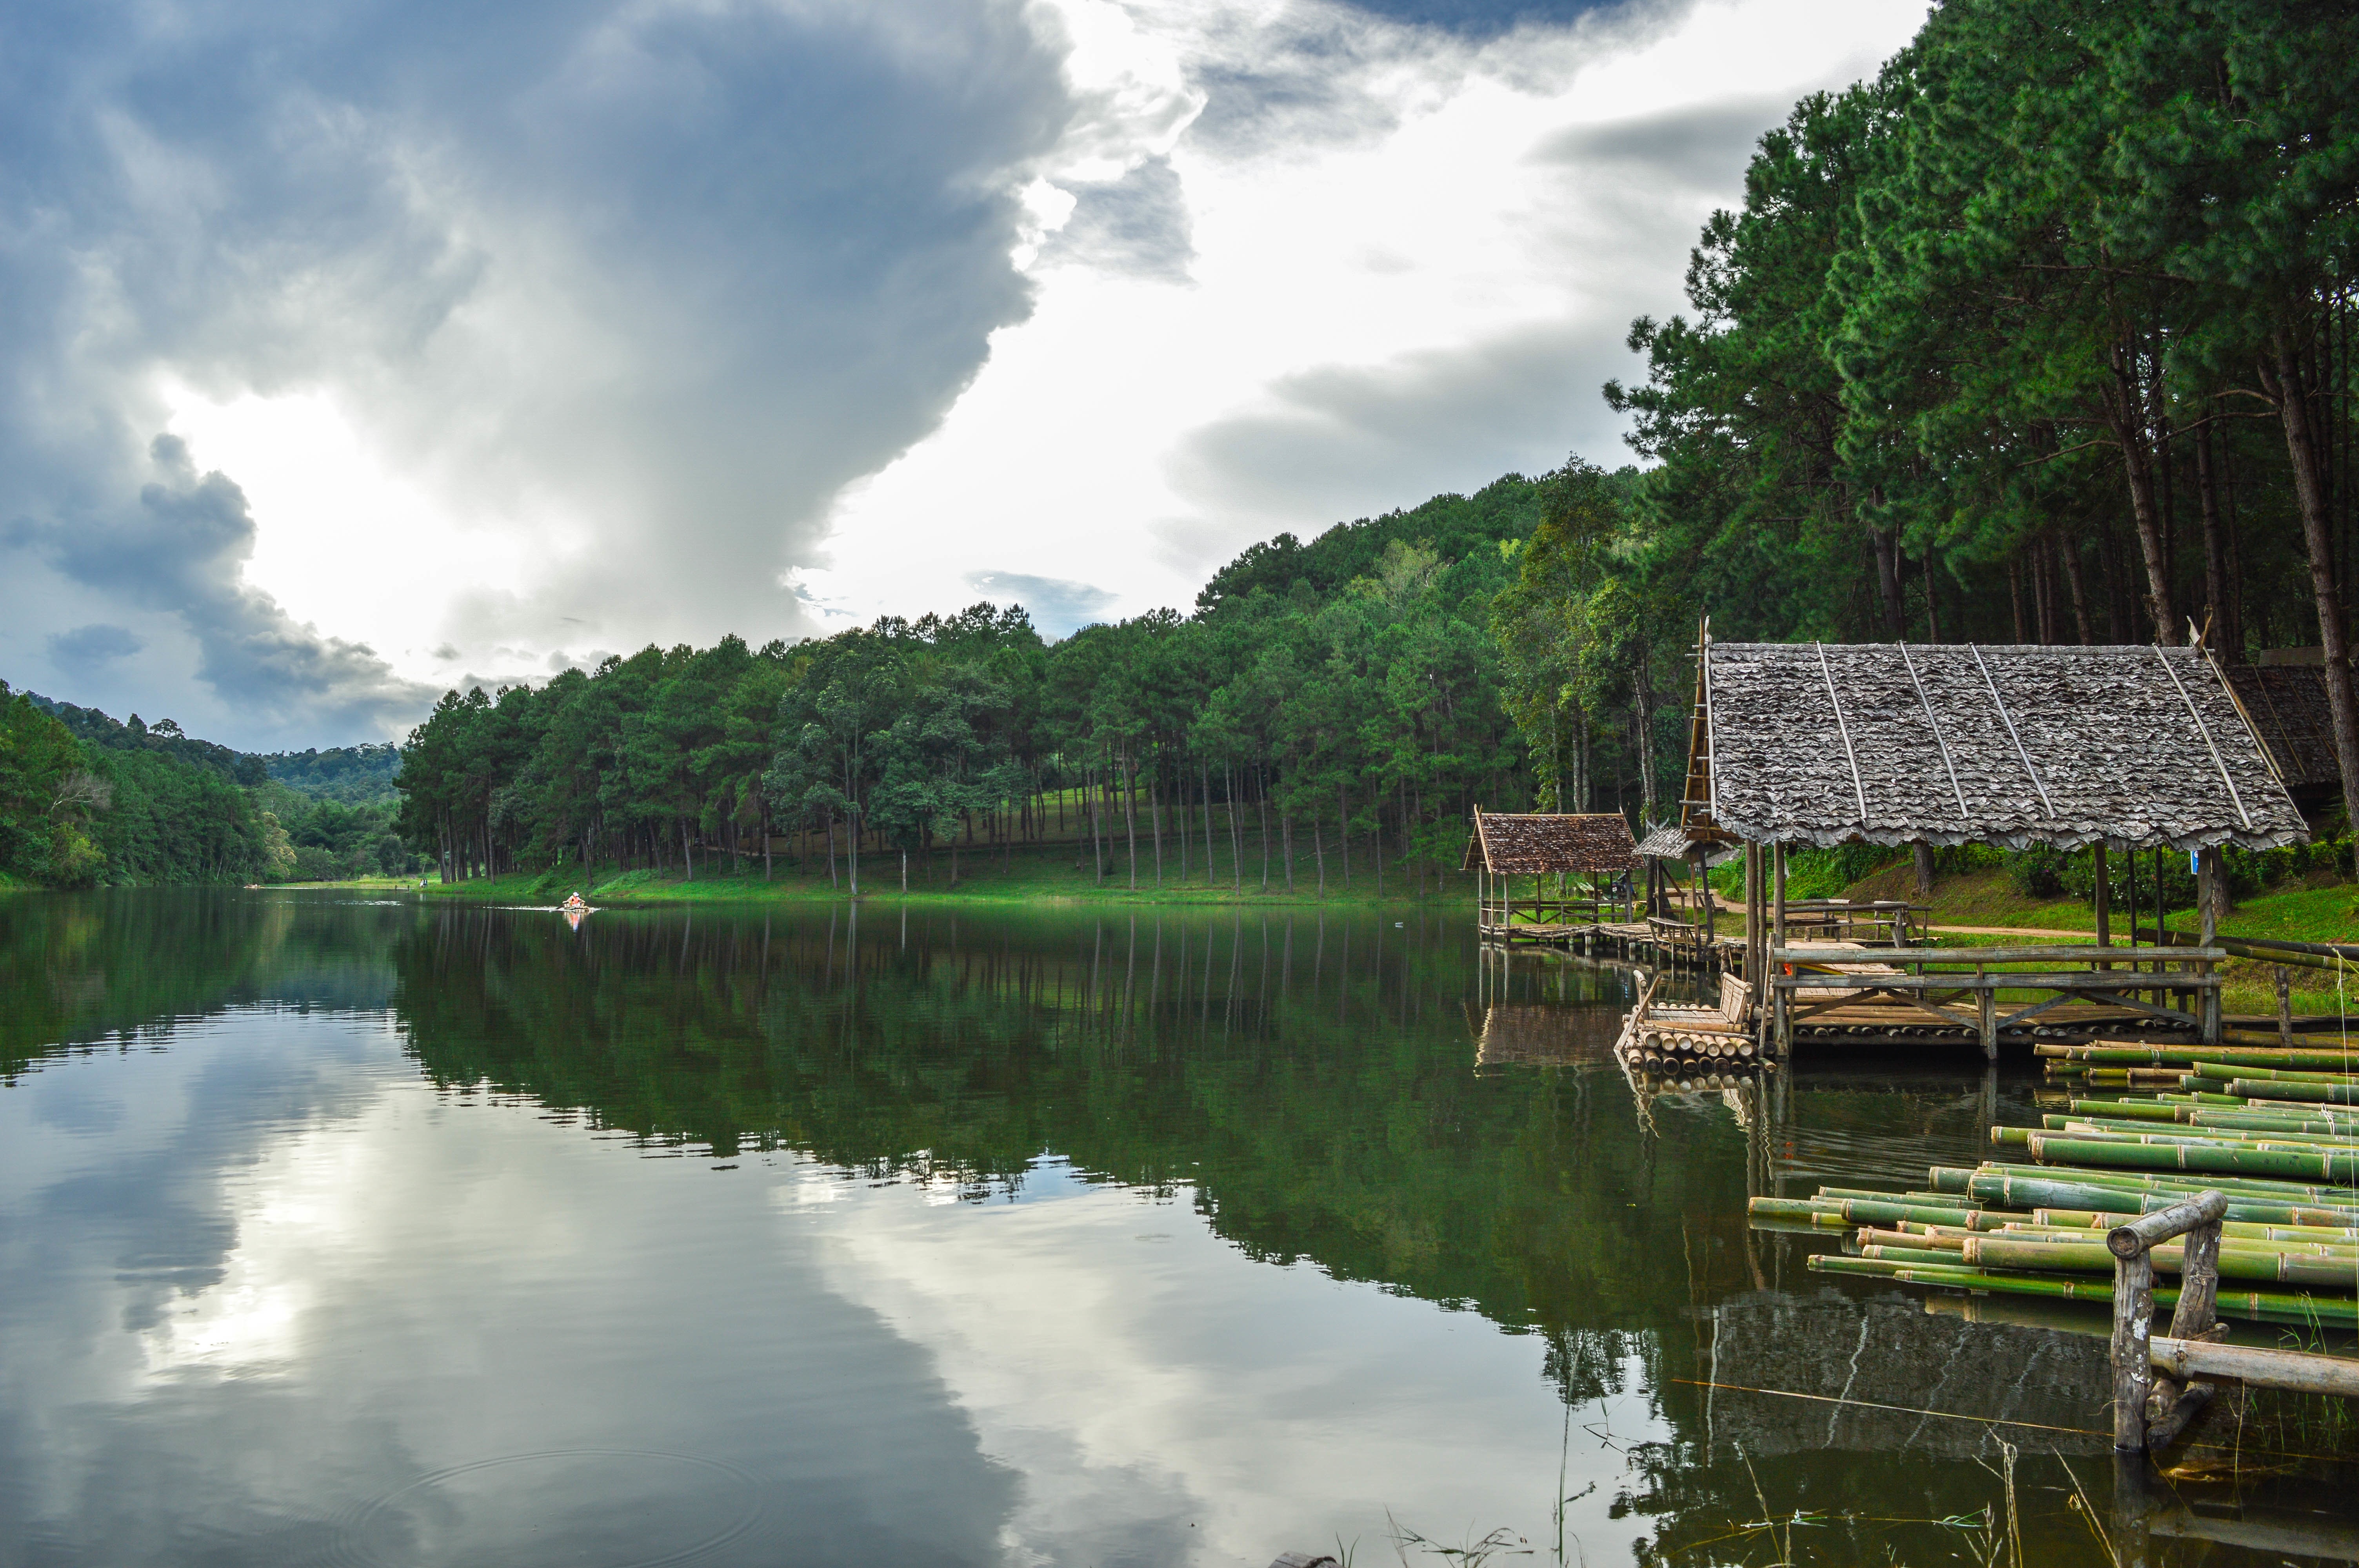
water, lake, river, pond, reflection, reservoir, waterway, body of water, wetland, loch, rural area